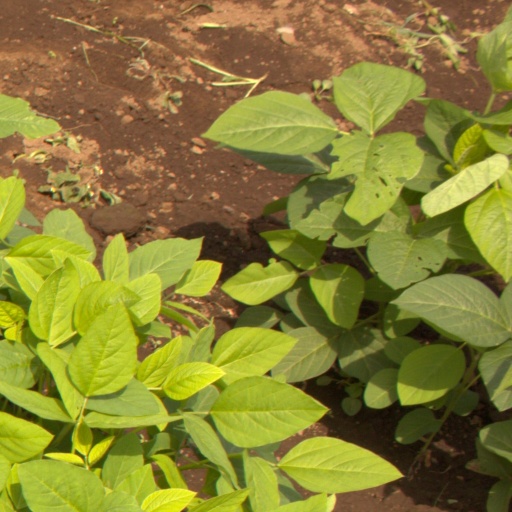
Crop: soybean